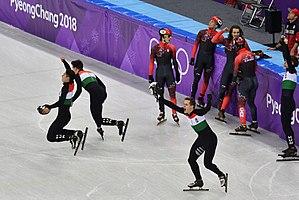
Les épreuves de patinage de vitesse sur piste courte aux Jeux olympiques d'hiver de 2018 ou short-track aux Jeux olympiques d'hiver de 2018 se déroulent au palais des glaces de Gangneung, en Corée du Sud, du 8 février 2018 au 25 février 2018. Il s'agit de la 8ᵉ apparition du short-track aux Jeux olympiques.